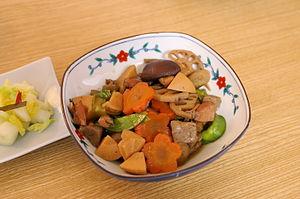
Chikuzenni est un plat originaire du nord du Kyūshū au Japon, fait à partir de poulet braisé et de légumes. Il est souvent mangé quand arrive la nouvelle année au Japon.